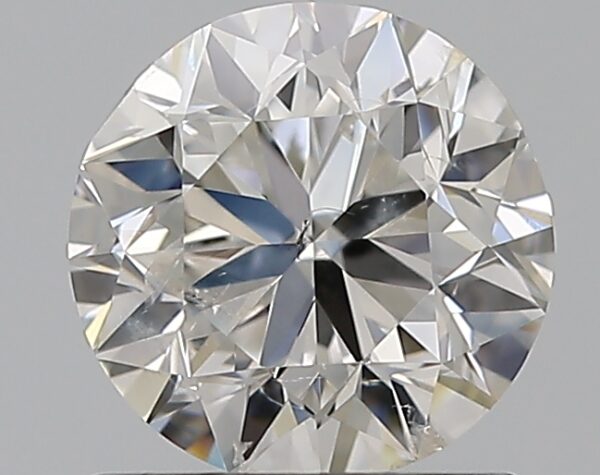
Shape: round
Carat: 1
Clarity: SI2
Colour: F
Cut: VG
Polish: EX
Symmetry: GD
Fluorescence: N
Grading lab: IGI
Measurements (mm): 6.27 x 6.18 x 4.02